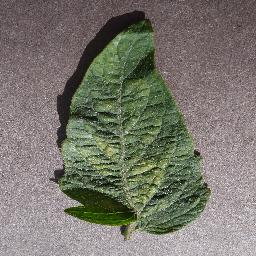
Label: Tomato___Spider_mites Two-spotted_spider_mite